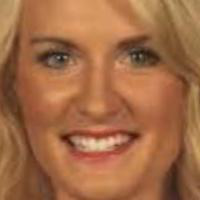
Age group: age 21-30